Free trade

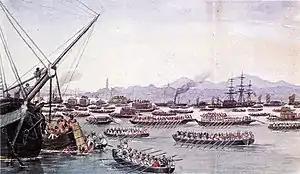
Britain waged two Opium Wars to force China to legalize the opium trade and to open all of China to British merchants.

The literature analyzing the economics of free trade is rich. Economists have done extensive work on the theoretical and empirical effects of free trade. Although it creates winners and losers, the broad consensus among economists is that free trade provides a net gain for society. In a 2006 survey of American economists (83 responders), "87.5% agree that the U.S. should eliminate remaining tariffs and other barriers to trade" and "90.1% disagree with the suggestion that the U.S. should restrict employers from outsourcing work to foreign countries".